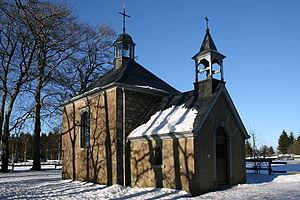
Xhoffraix (Belgique), Baraque Michel. – La Chapelle Fischbach (1830-1831).
Cette page regroupe l'ensemble du patrimoine immobilier classé de la ville belge de Malmedy.
Xhoffraix [ɔfʀɛ] est un petit village situé à l’est de la Belgique, en province de Liège, dans la commune de Malmedy.